Radio City (pirate radio station)

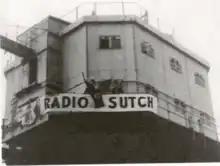
Radio Sutch on Shivering Sands

The studio equipment was standard albeit low-budget, comprising a pair (later three) of Garrard turntables, an AKG D12 microphone (the same model used by both Radio Caroline ships, Radio London and Radio 270), domestic tape decks and a basic custom mixer. A US navy transmitter General Electric TCJ-7 (nicknamed "Big Bertha") replaced the bomber transmitter. Most stations played jingles and commercials from cartridges but City used reel-to-reel. In addition to the usual music programmes, subsidised by Dutch and American evangelical shows, City had the only comedy show on pirate radio – "The Auntie Mabel Hour", recordings of DJs acting comic sketches and parodying contemporary songs. Some material seems to have been stolen from "The Goon Show" and "Round the Horne". At Christmas 1966 the show featured a parody of "Alice in Wonderland" and included the DJs singing new comic lyrics to instrumental versions of popular songs.